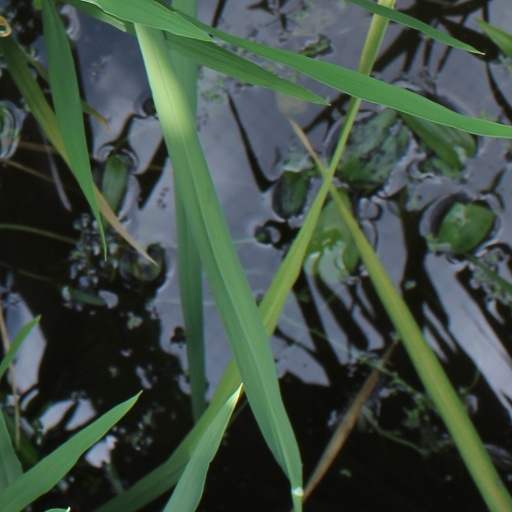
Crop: rice